Timber Framers Guild

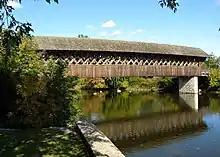
This covered bridge near Guelph, Ontario, Canada was a Guild project in 1992

The Timber Framers Guild (the Guild) is a non-profit, international, membership organization established in 1985 in the United States to improve the quality and education of people practicing the millennia-old art of Timber framing buildings and other structures with beams joined with primarily wooden joints. Today the stated goals of the Guild are to provide "... national and regional conferences, sponsoring projects and workshops, and publishing a monthly newsletter, Scantlings, and a quarterly journal, Timber Framing " In 2019, the Guild purchased the Heartwood School, which had been established in 1978 to teach skills and knowledge required for building energy-efficient homes and now focuses on timber framing, serving beginning to advanced students.